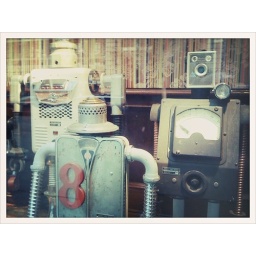
window installation at paul smith office near DK.